Canada: A People's History

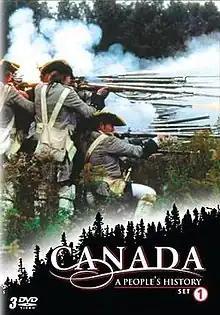
DVD release of series 1

Canada: A People's History is a 17-episode, 32-hour documentary television series on the history of Canada. It first aired on CBC Television from October 2000 to November 2001. The production was an unusually large project for the national network, especially during budget cutbacks. The unexpected success of the series actually led to increased government funding for the CBC. It was also an unusual collaboration with the French arm of the network, which traditionally had autonomous production. The full run of the episodes was produced in English and French. The series title in French was "Le Canada: Une histoire populaire". In 2004, OMNI.1 and OMNI.2 began airing multicultural versions, in Chinese, Greek, Hindi, Italian, Polish, Portuguese, and Russian.